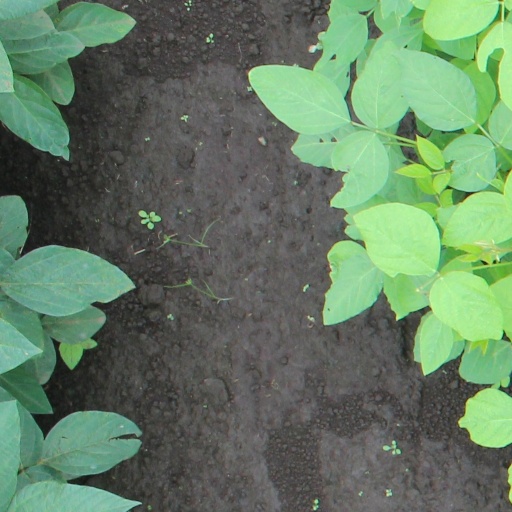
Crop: soybean